Alan García

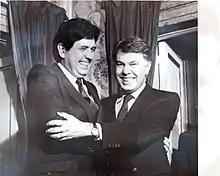
Alan García and Spanish Prime Minister Felipe González at Moncloa Palace, January 1987.

His economic policy was based on APRA's initial anti-imperialist values with García distancing Peru from international markets, resulting in lower investment in the country. Despite his initial popularity among voters, García's term in office was marked by bouts of hyperinflation, which reached 7,649% in 1990 and had a cumulative total of 2,200,200% over the five years, which destabilized the Peruvian economy. Foreign debt under García's administration increased to $19 billion by 1989. Owing to this chronic inflation, the Peruvian currency, the sol, was replaced by the inti in February 1985 (before his presidency began), which itself was replaced by the nuevo sol ("new sun") in July 1991, at which time the new sol had a cumulative value of one billion (1,000,000,000) old soles.